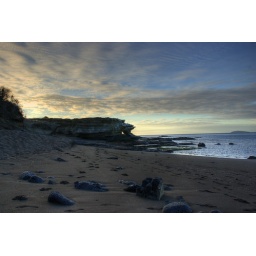
Sunset behind an island we were on in the Galapagos - black sand beach! Love it!